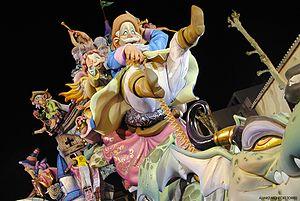
Dénia, en valencien et officiellement, est une commune d'Espagne de la province d'Alicante dans la Communauté valencienne. Elle est le chef-lieu de la comarque de La Marina Alta, sur la Costa Blanca, à mi-chemin entre Alicante et Valence. Elle est située dans la zone à prédominance linguistique valencienne.